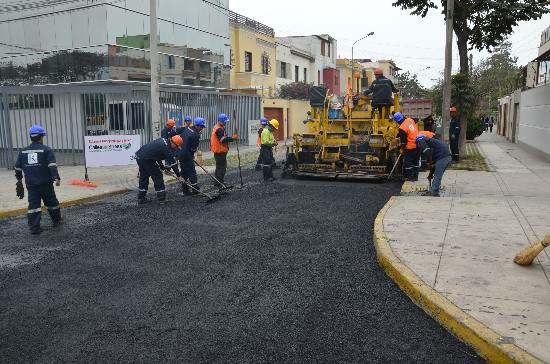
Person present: Yes